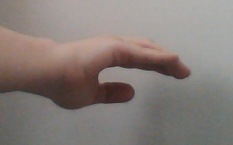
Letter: jeem